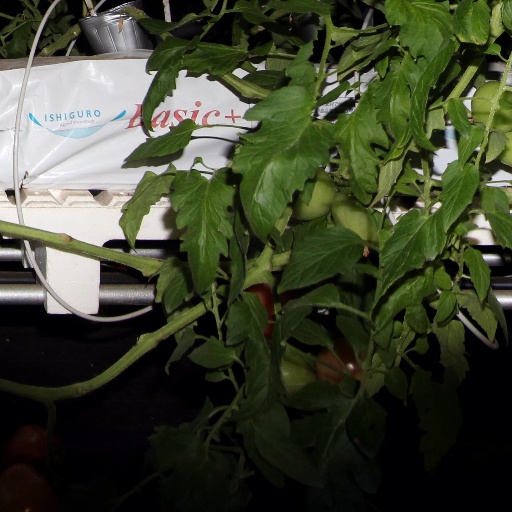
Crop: tomato